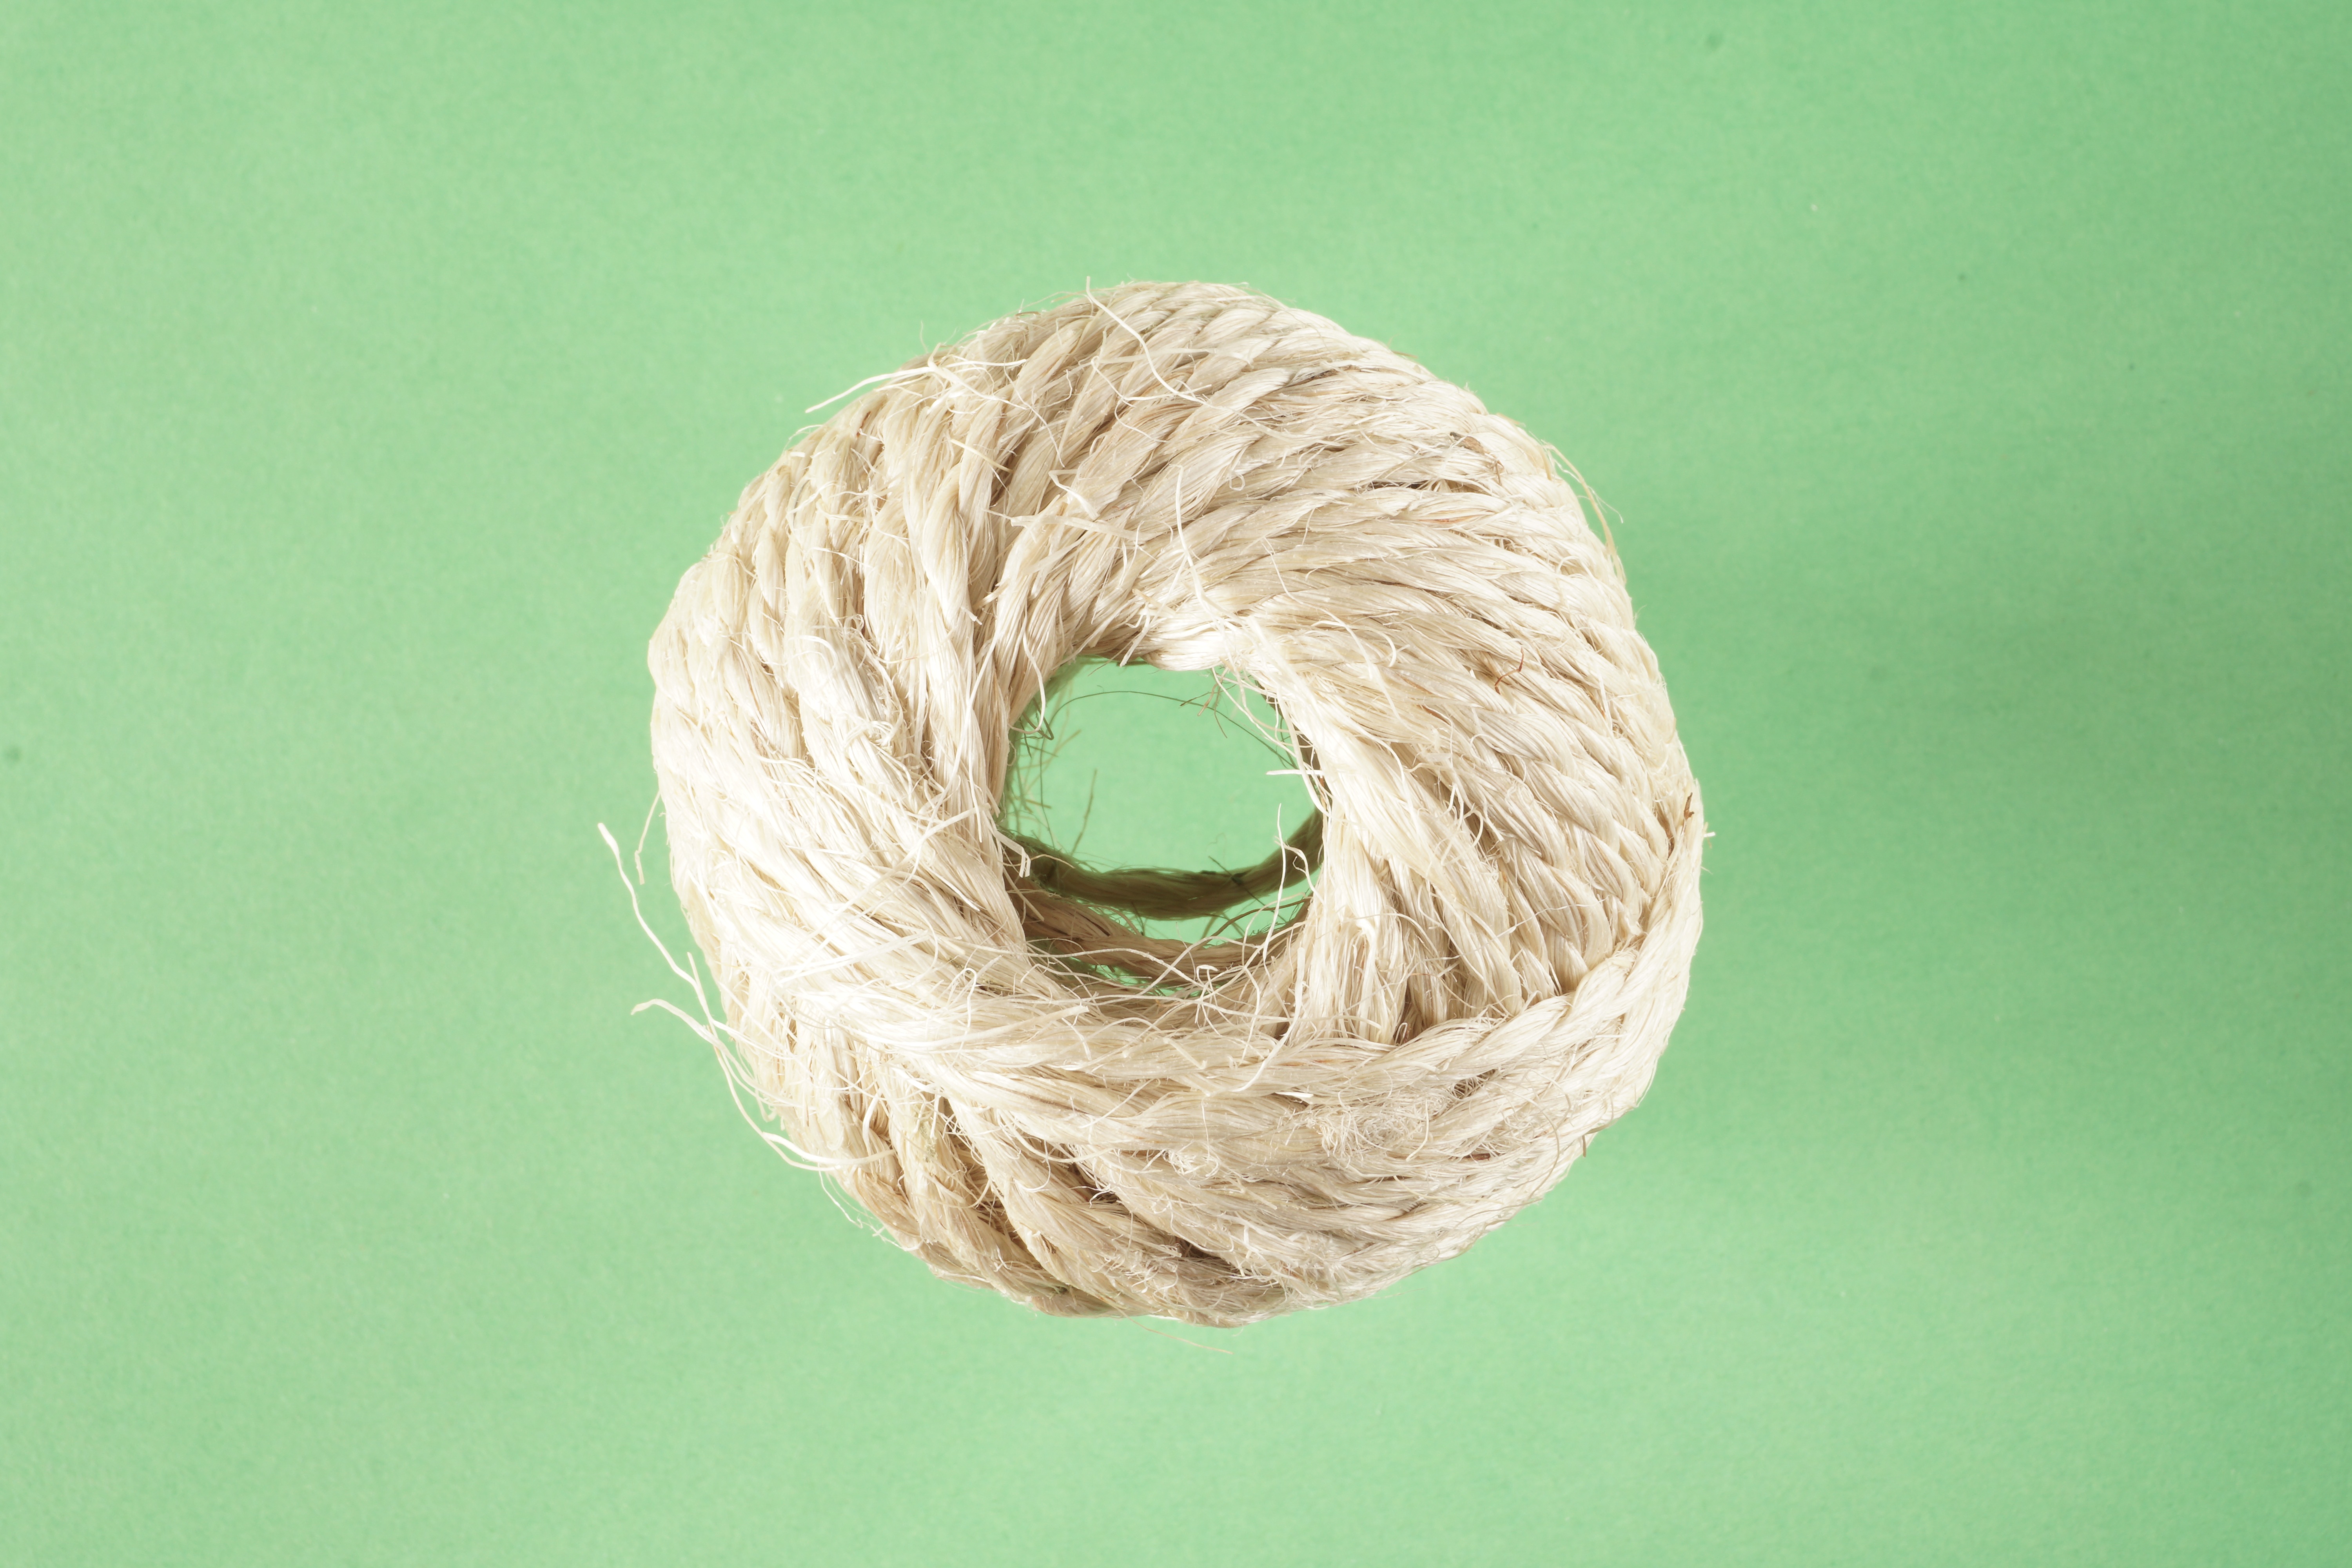
rope, cord, material, circle, twig, twine, thread, knitting, textile, role, natural fiber, sisal, knaeul